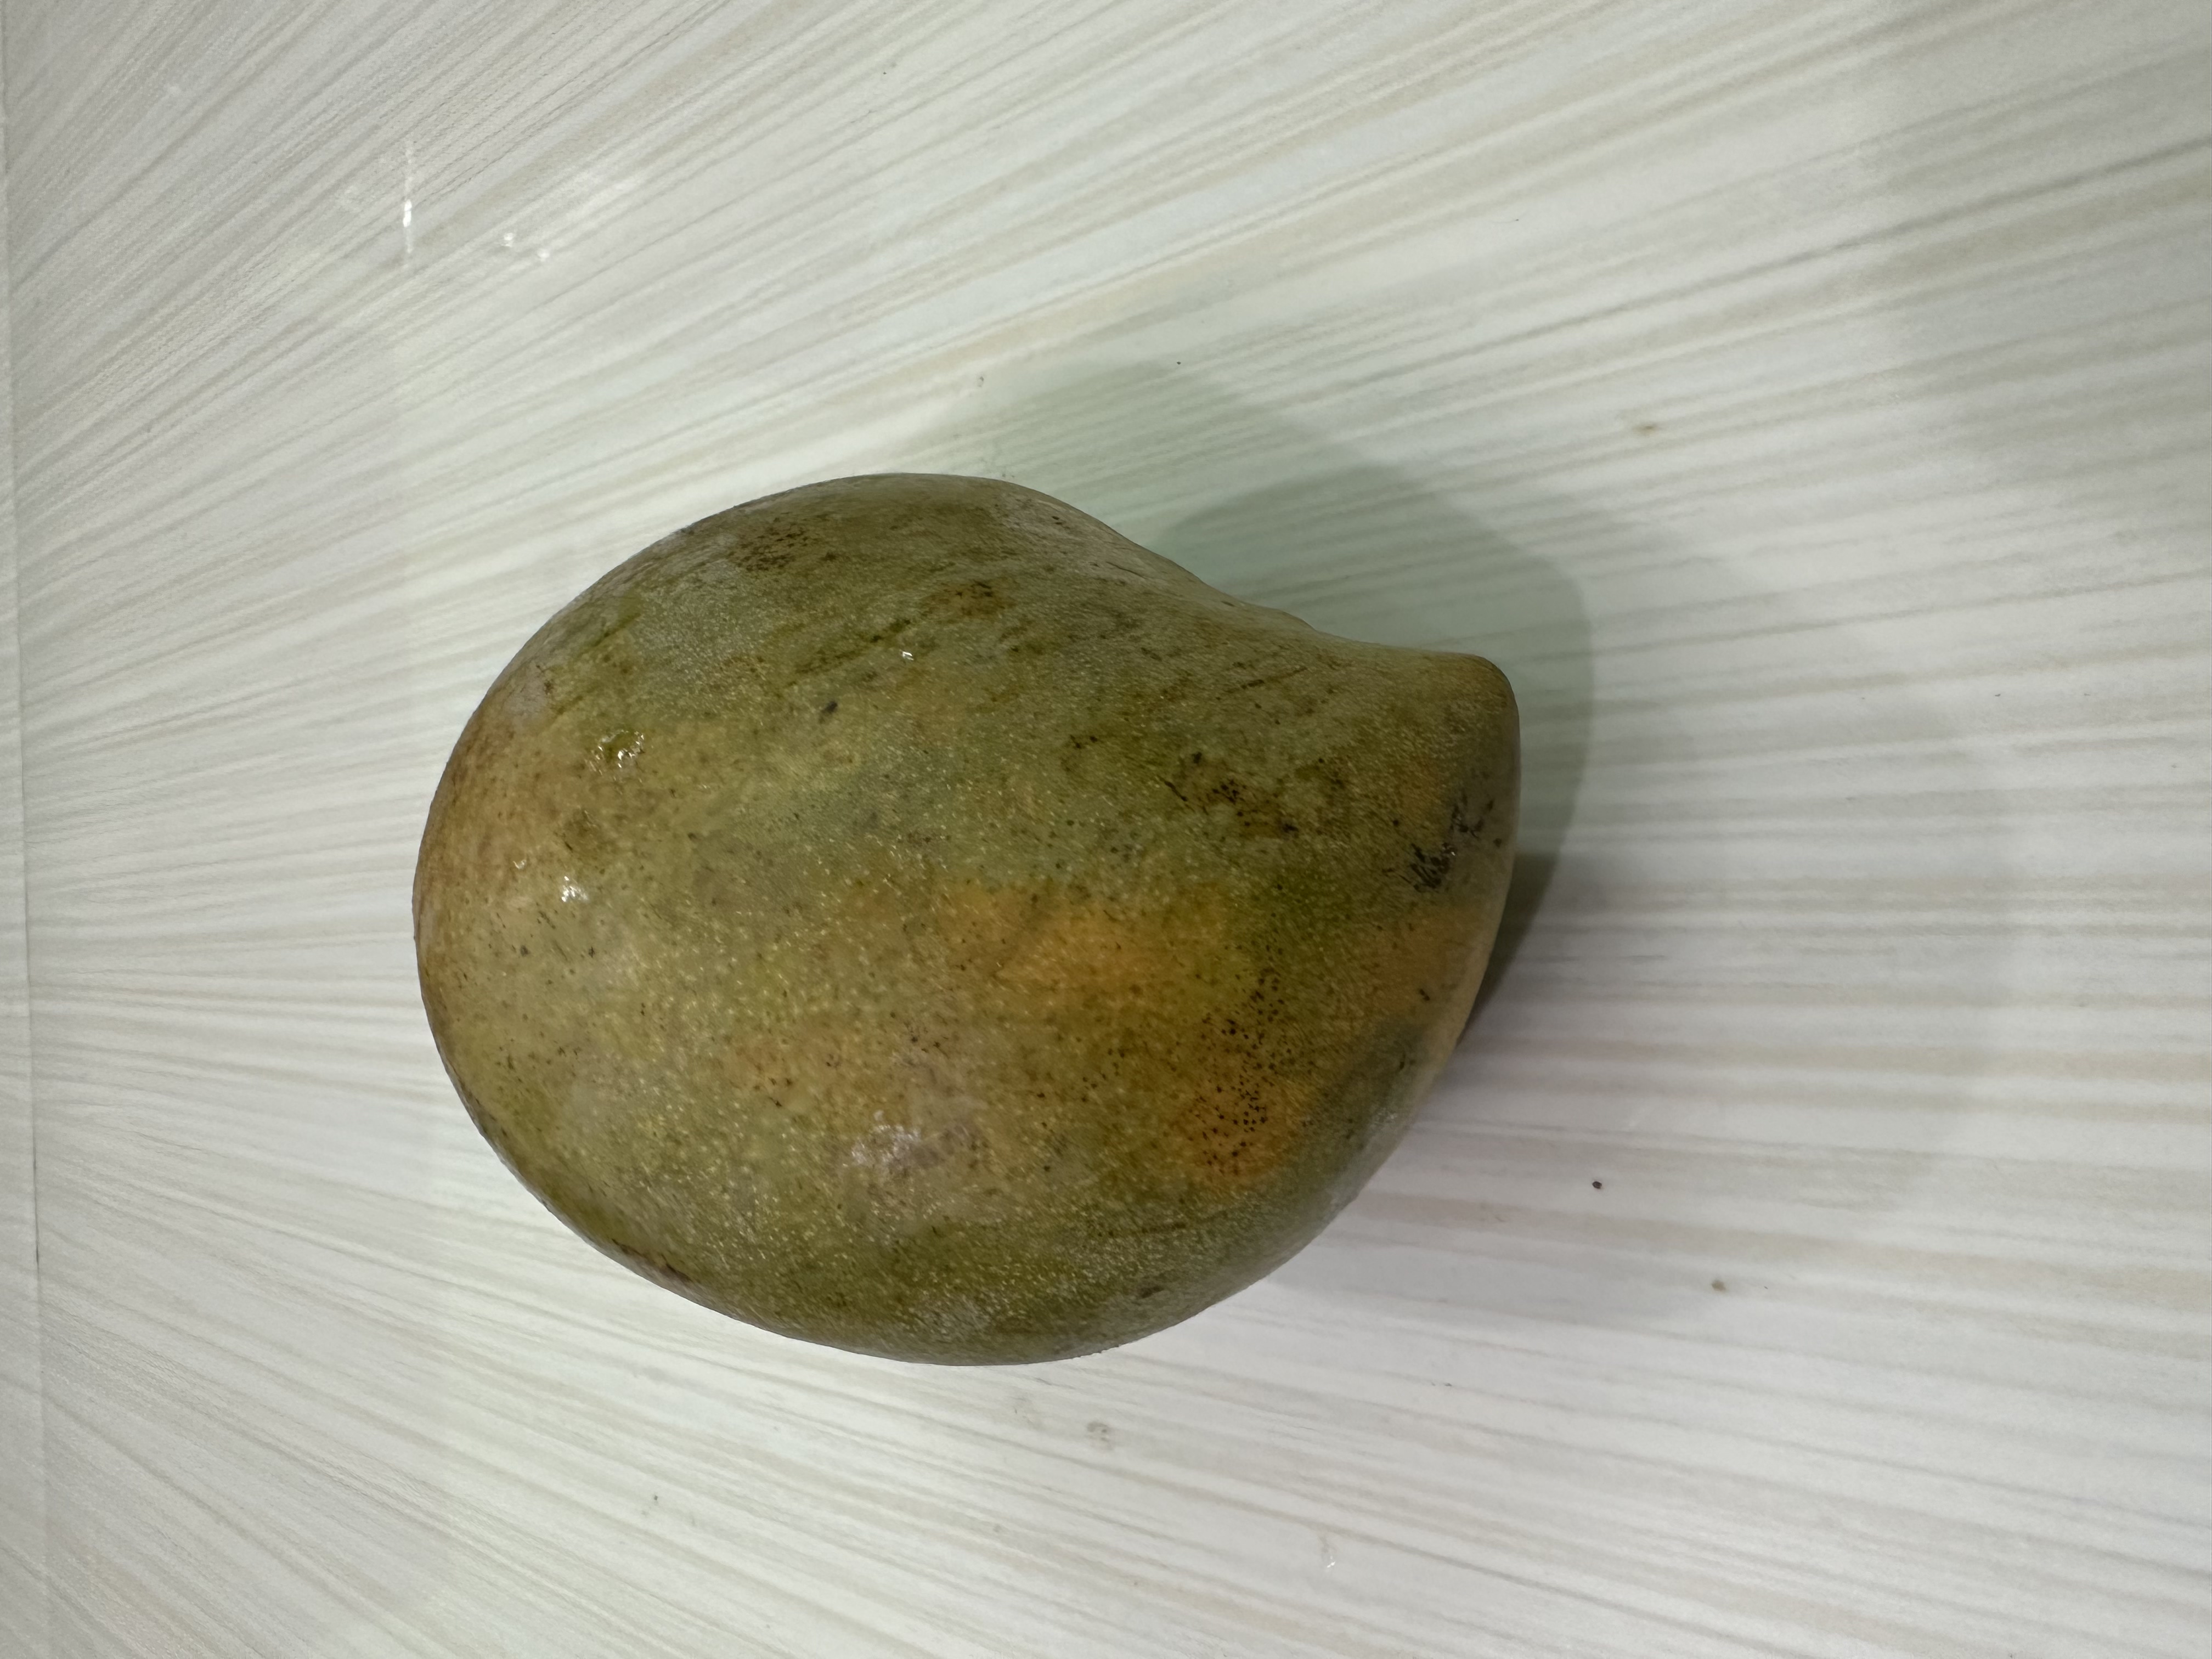
Mango variety: Nilambori